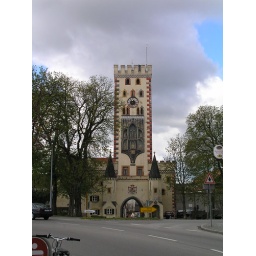
The clock tower of the Church of the Holy Cross in Landsberg, Germany.